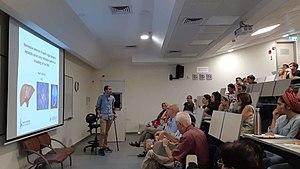
Asaël Lubotzky, est un ancien militaire israélien blessé au combat, devenu médecin, romancier et biologiste.